Porsche 910

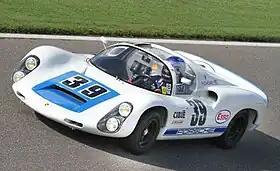
A Porsche 910 at the Barber Motorsports Park Legends of Motorsport historic racing event in 2010.

The Porsche 910 or Carrera 10 is a prototype race car built by Porsche in 1966 and 1967. It is preceded by the Porsche 906 and followed by the Porsche 907 and Porsche 908. The chassis is a steel space frame design covered by a lightweight fiberglass body. Unlike the 906, the 910 was not developed with the considerations necessary for public road use.